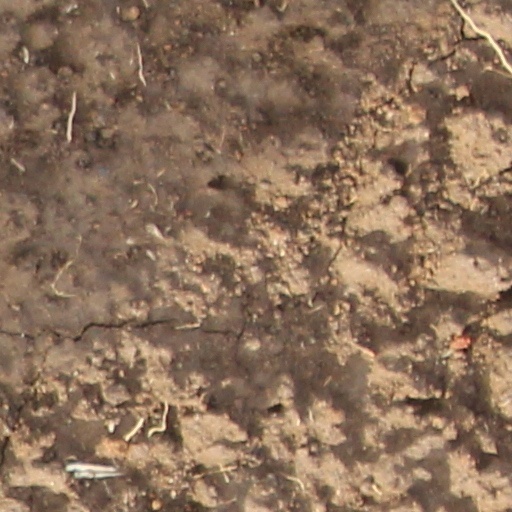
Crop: wheat